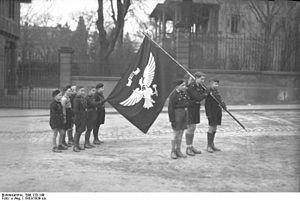
La Hitlerjugend, littéralement la Jeunesse hitlérienne, en français les Jeunesses hitlériennes, était une organisation regroupant les jeunes du Parti nazi. Elle fut active entre 1926 et 1945.